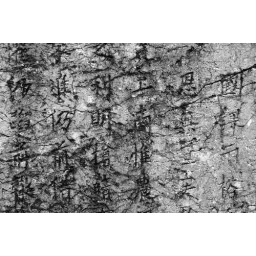
Flaking paper on a wall in Lijiang, Yunnan.